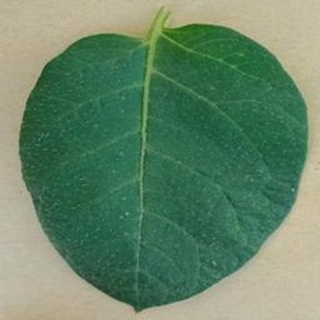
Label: healthy_potato